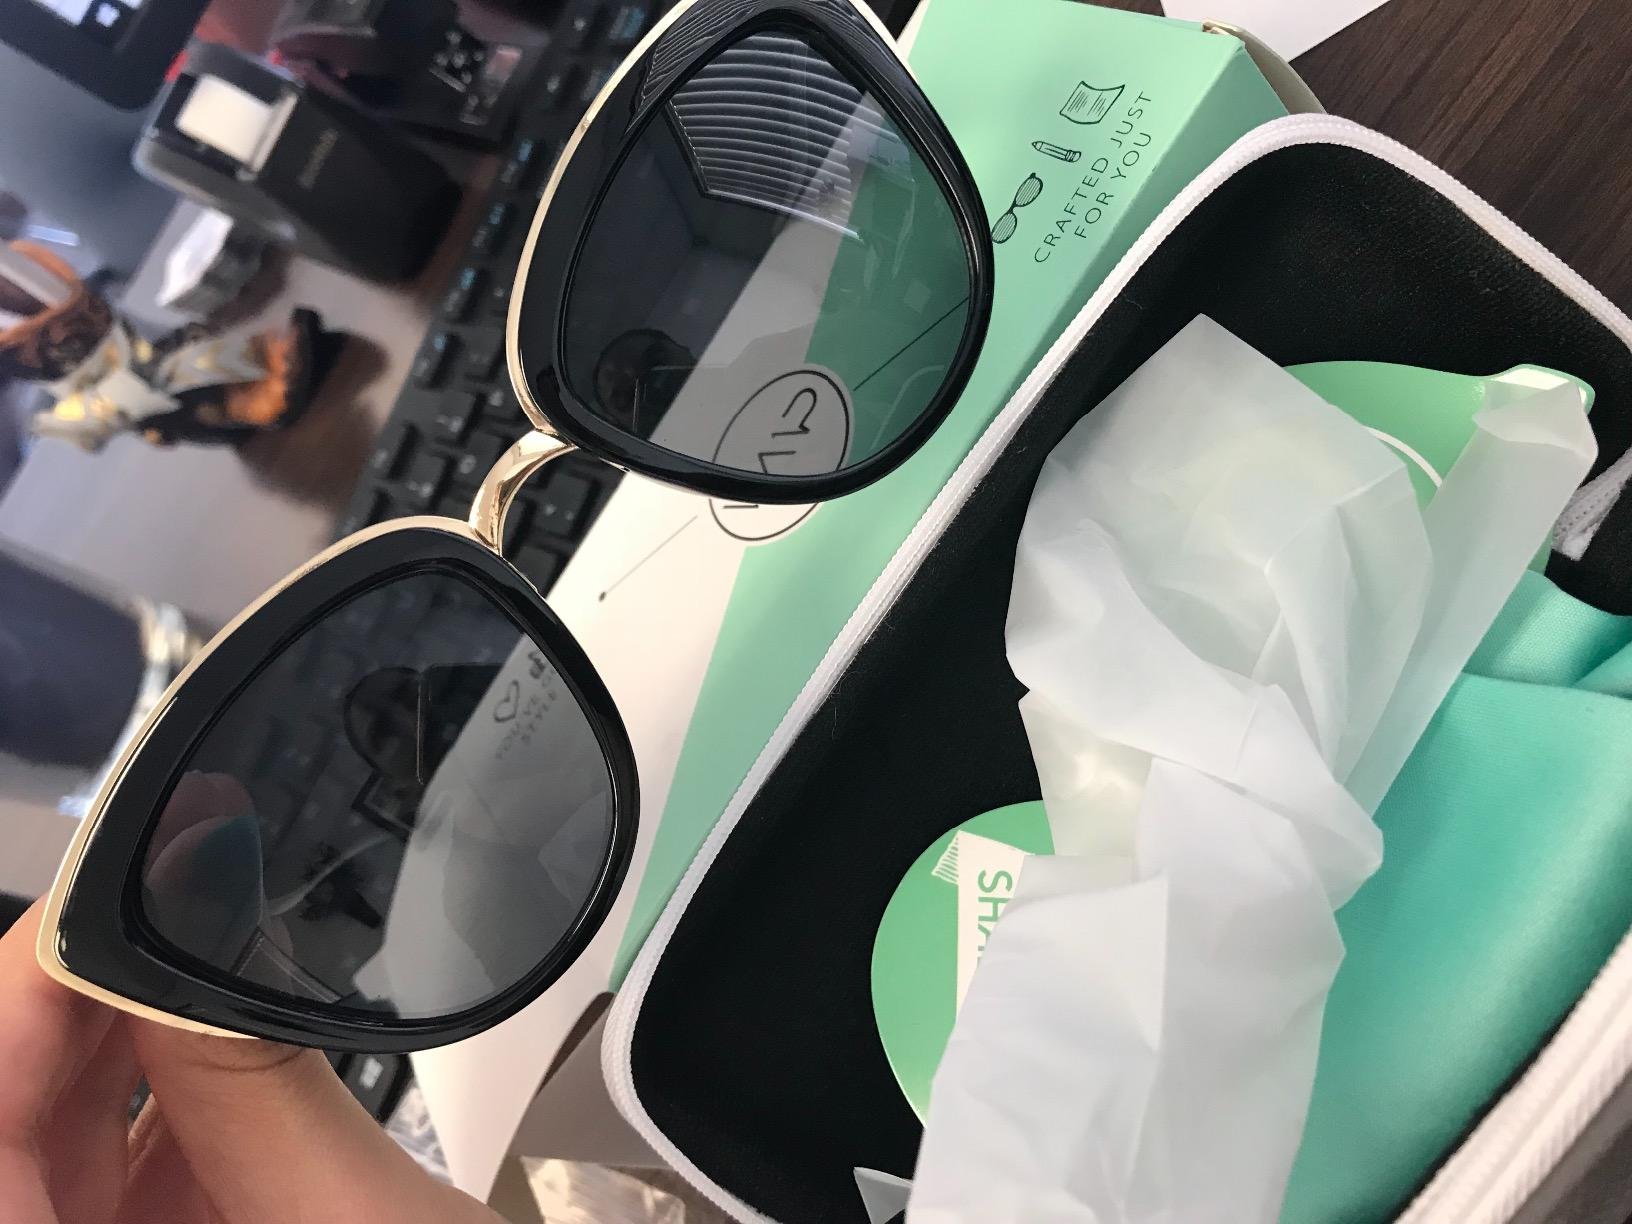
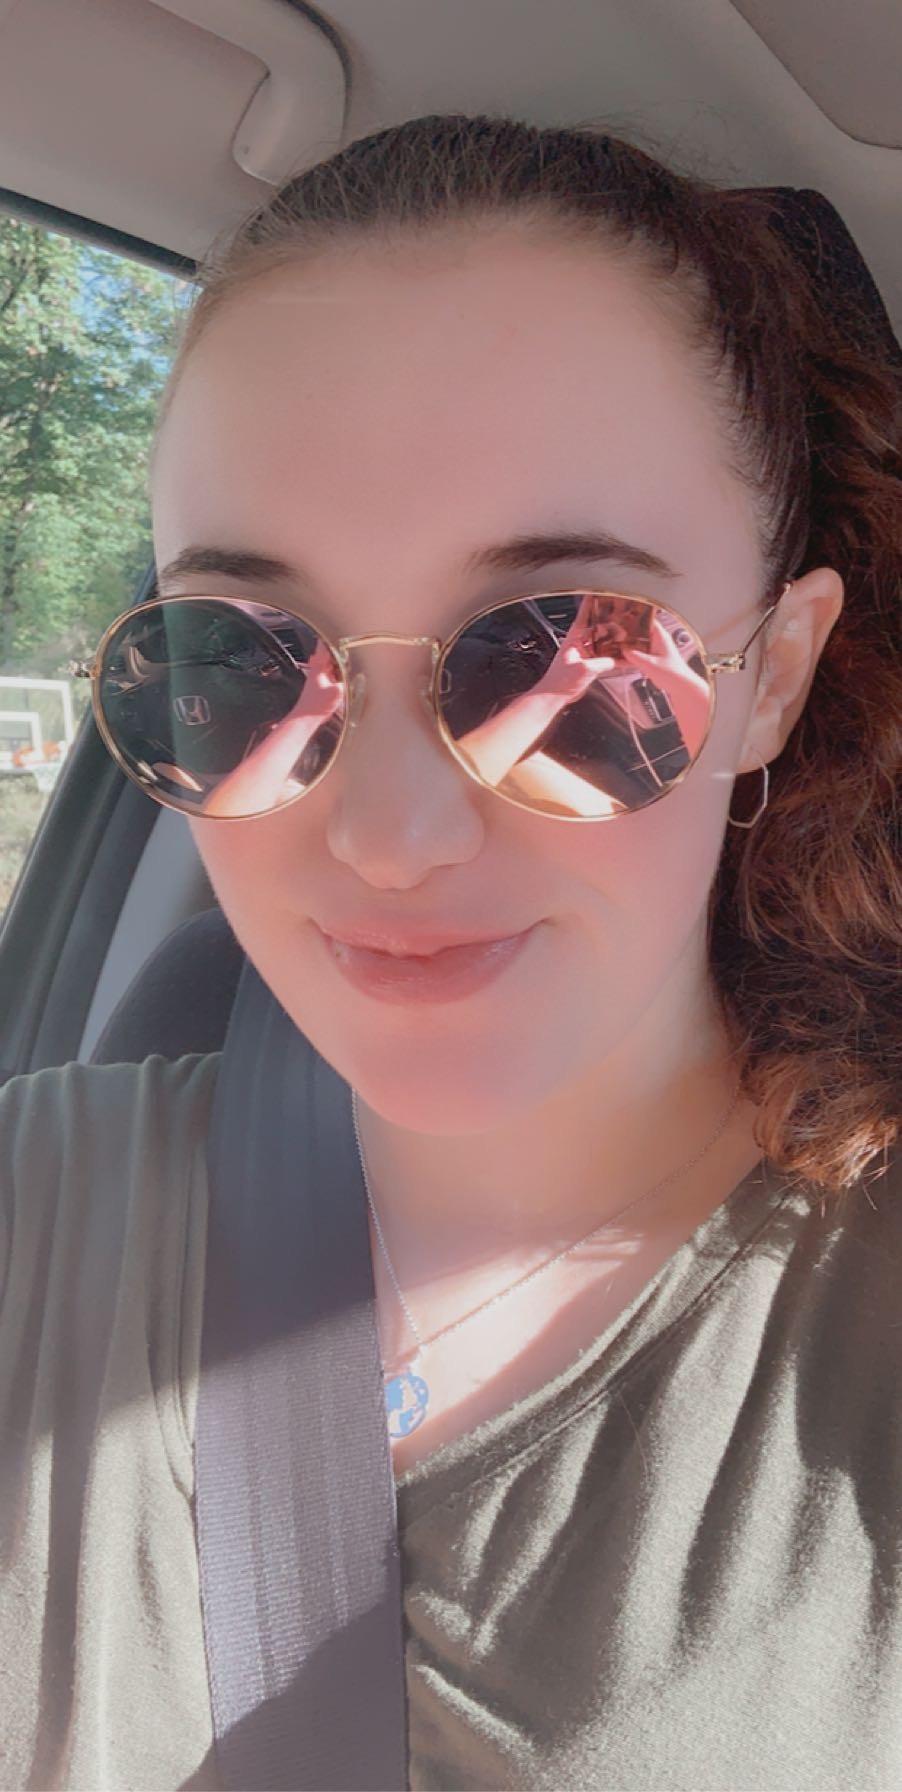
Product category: accessories_sunglasses
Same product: no